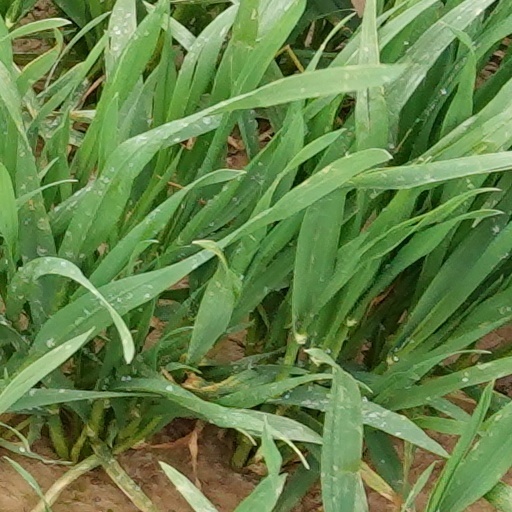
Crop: wheat